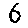
Label: 6